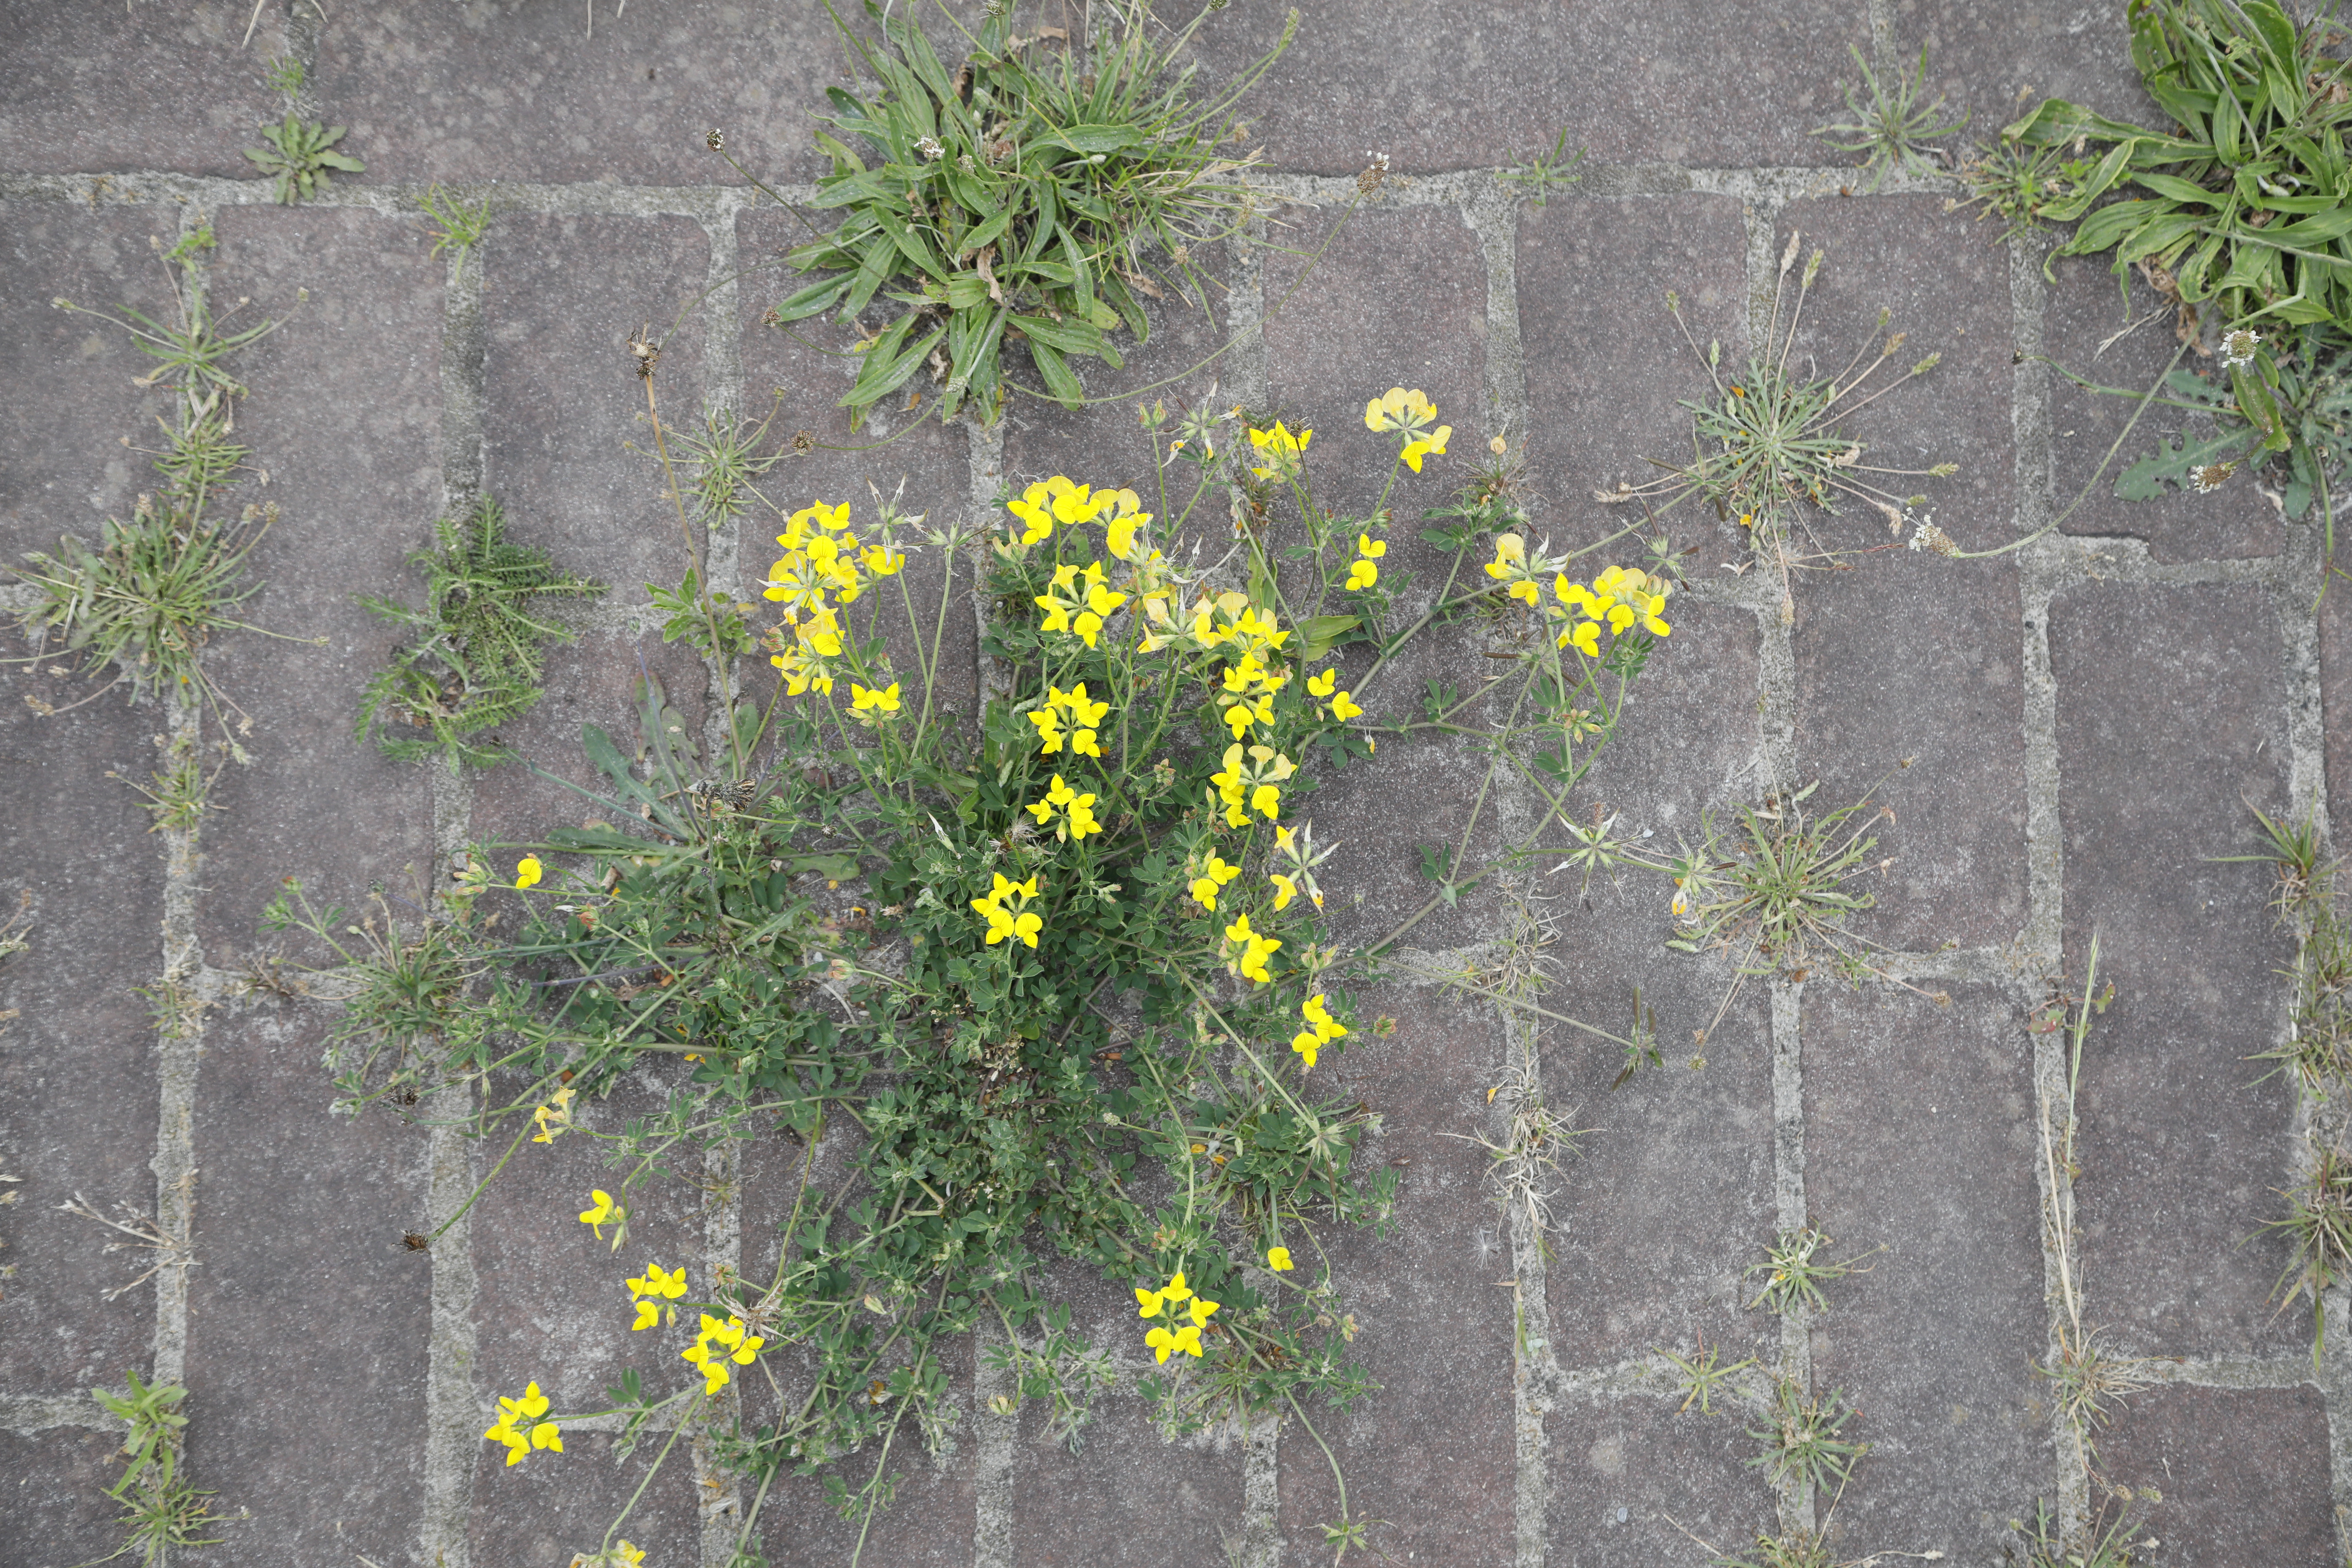
Plant species: Lotus corniculatus